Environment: real
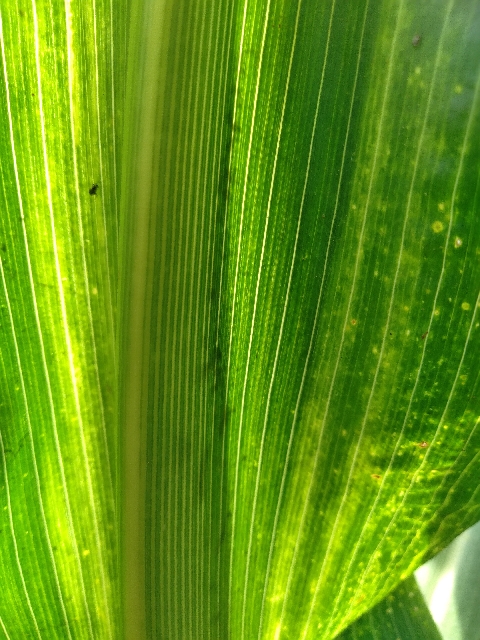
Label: lethal_necrosis